Nick Heidfeld

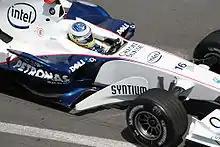
Heidfeld driving the F1.06 for BMW Sauber at the 2006 Monaco Grand Prix

During 2006 Heidfeld scored points several times for his new team. At Melbourne he ran as high as second until the safety car came out. He eventually finished fourth. At Indianapolis, he was eliminated in a spectacular first lap accident which saw fellow drivers Scott Speed, Jenson Button, Kimi Räikkönen and Juan Pablo Montoya also go out. Heidfeld's car was launched into a quadruple barrel roll, but he and the other drivers all walked away unharmed. The Hungarian Grand Prix saw Heidfeld give BMW Sauber their first podium finish and best result of the year, when he finished third, even though he had only qualified tenth on the grid.